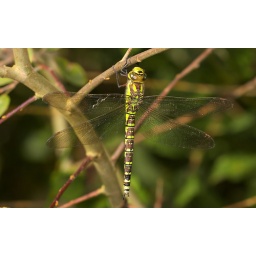
On hedgerow in nature reserve with lakes and standing water